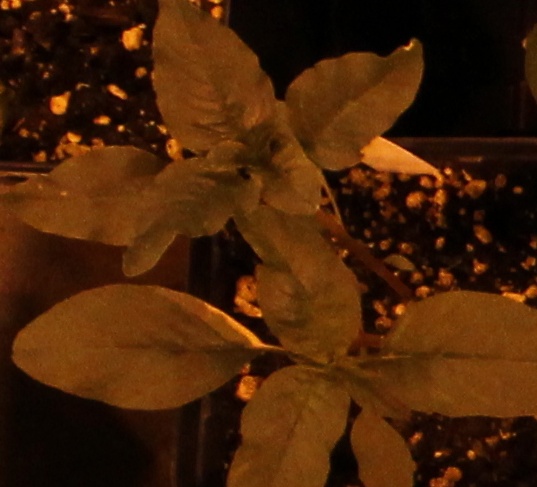
Label: Waterhemp